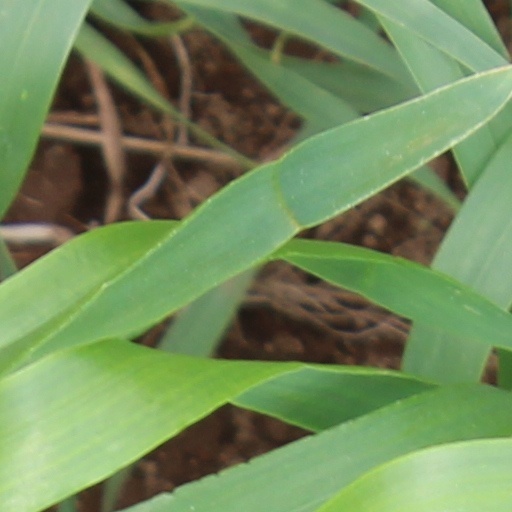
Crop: wheat